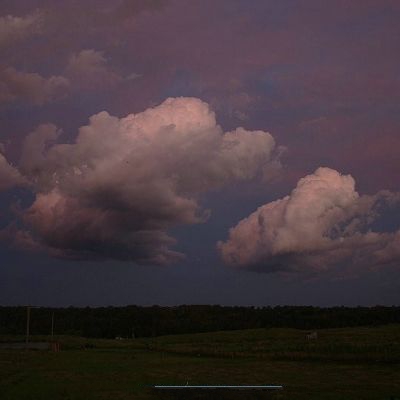
Cloud type: Altostratus (As)